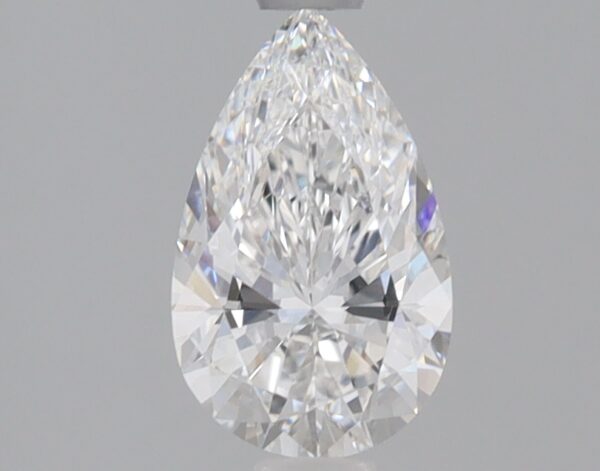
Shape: pear
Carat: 0.8
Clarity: VS1
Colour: E
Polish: EX
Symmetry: EX
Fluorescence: NONE
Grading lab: IGI
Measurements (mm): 8.38 x 5.15 x 3.24